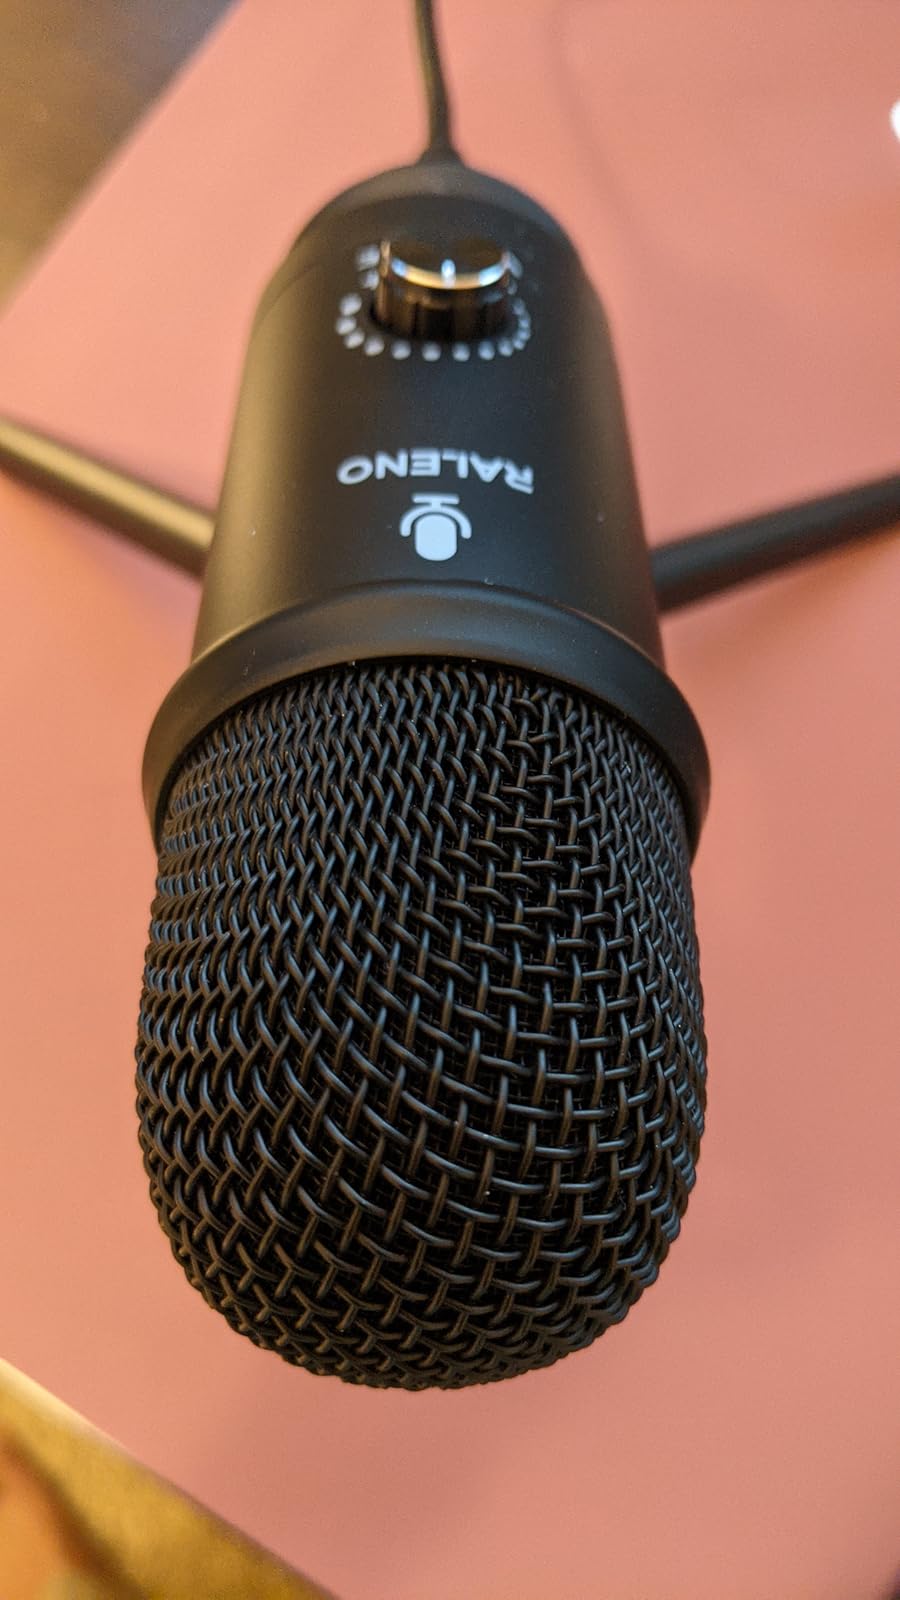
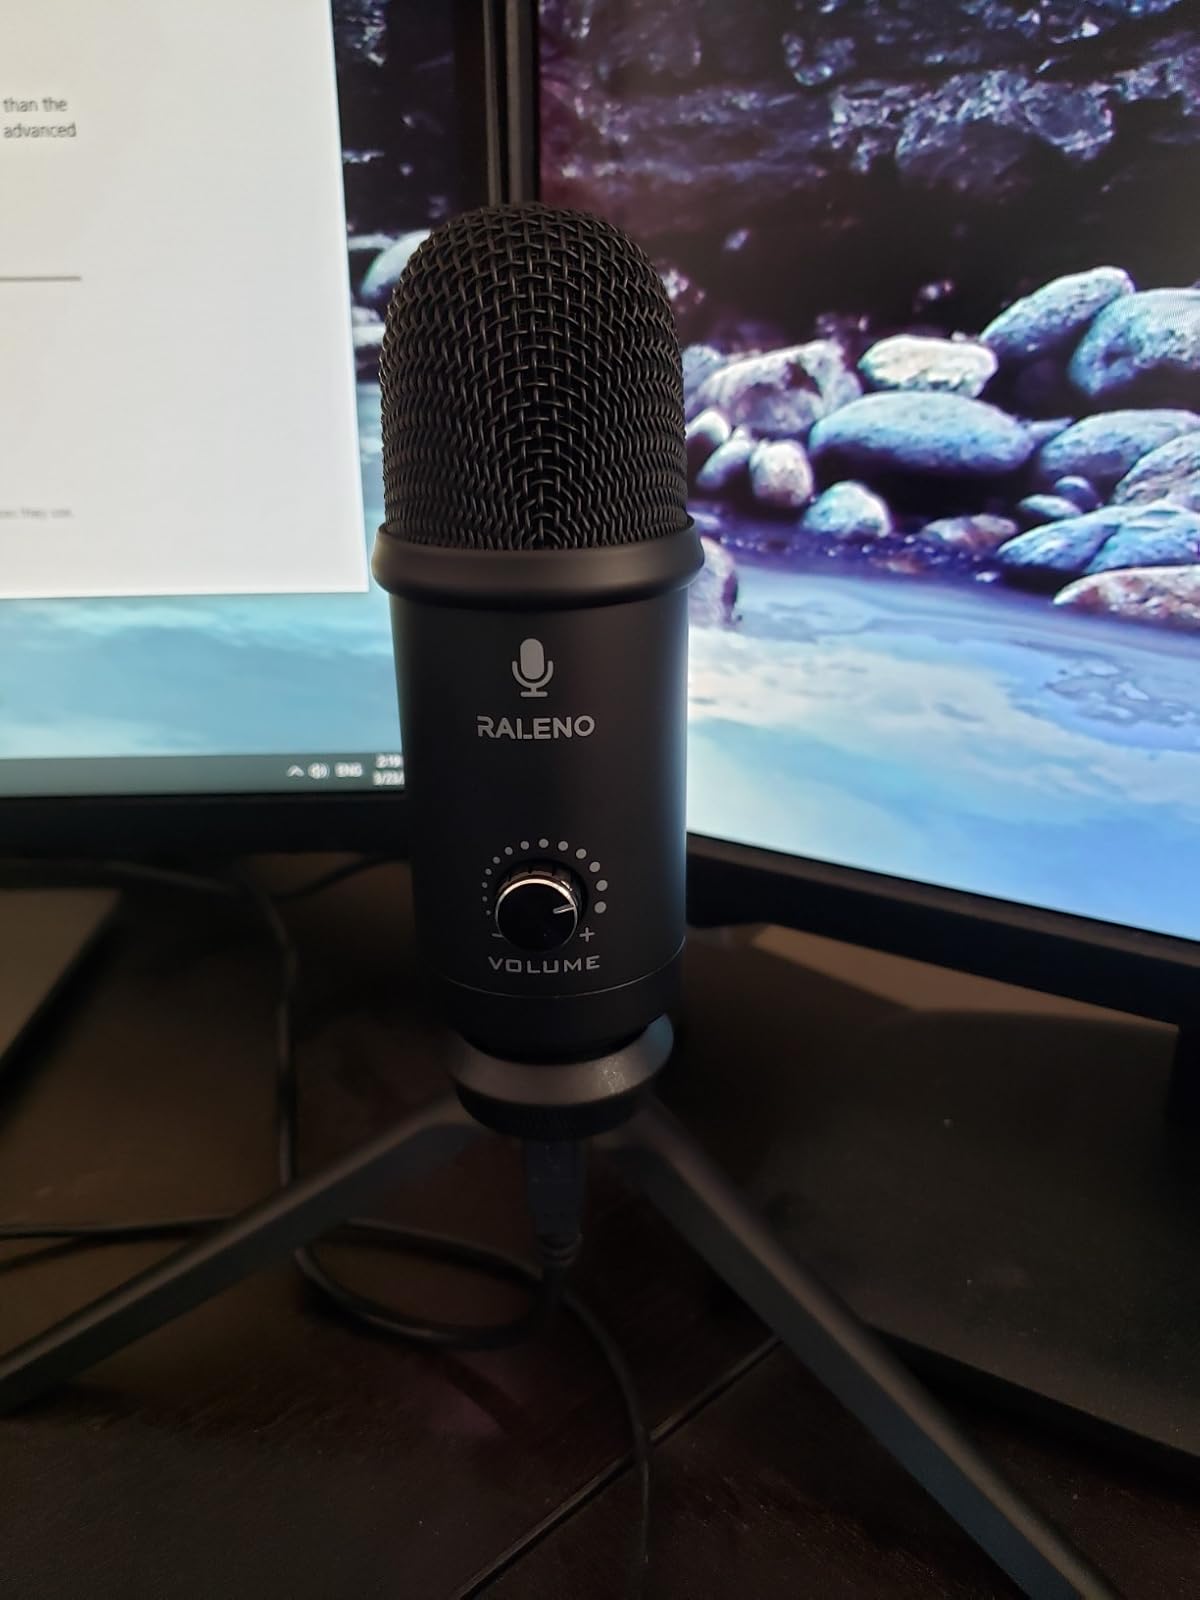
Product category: microphone
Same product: yes